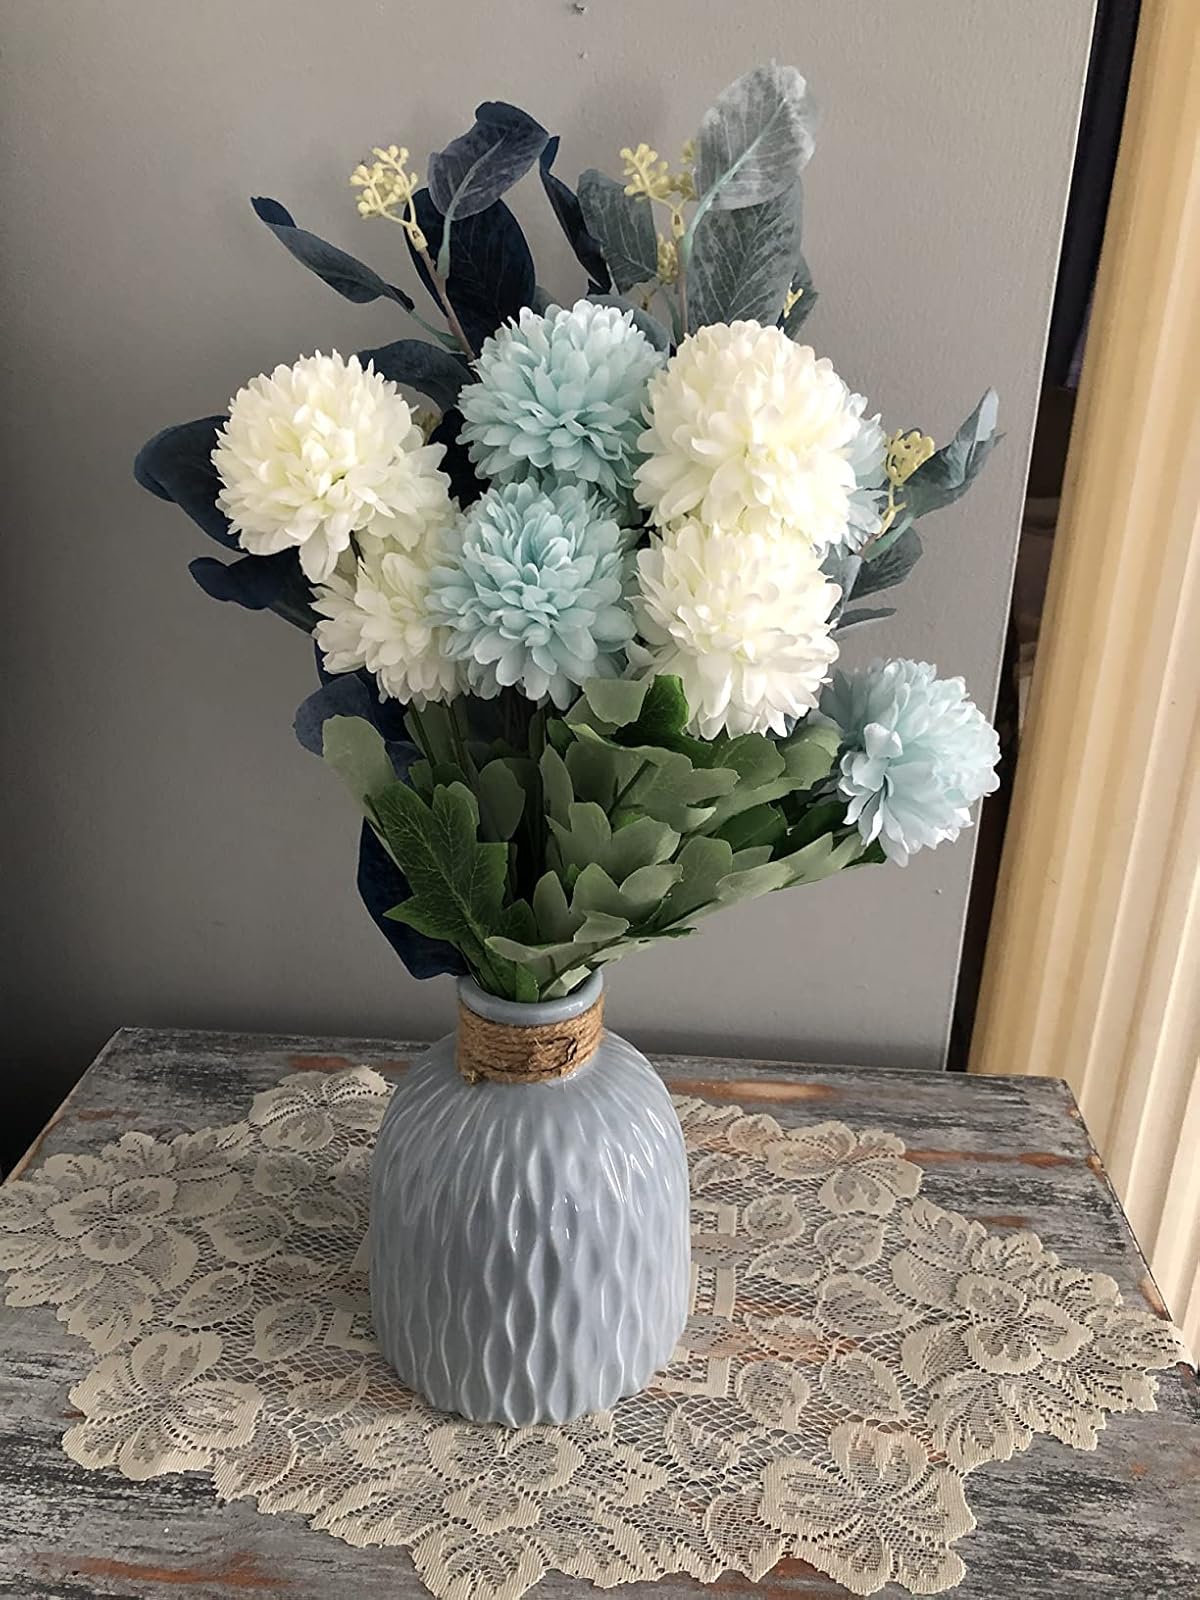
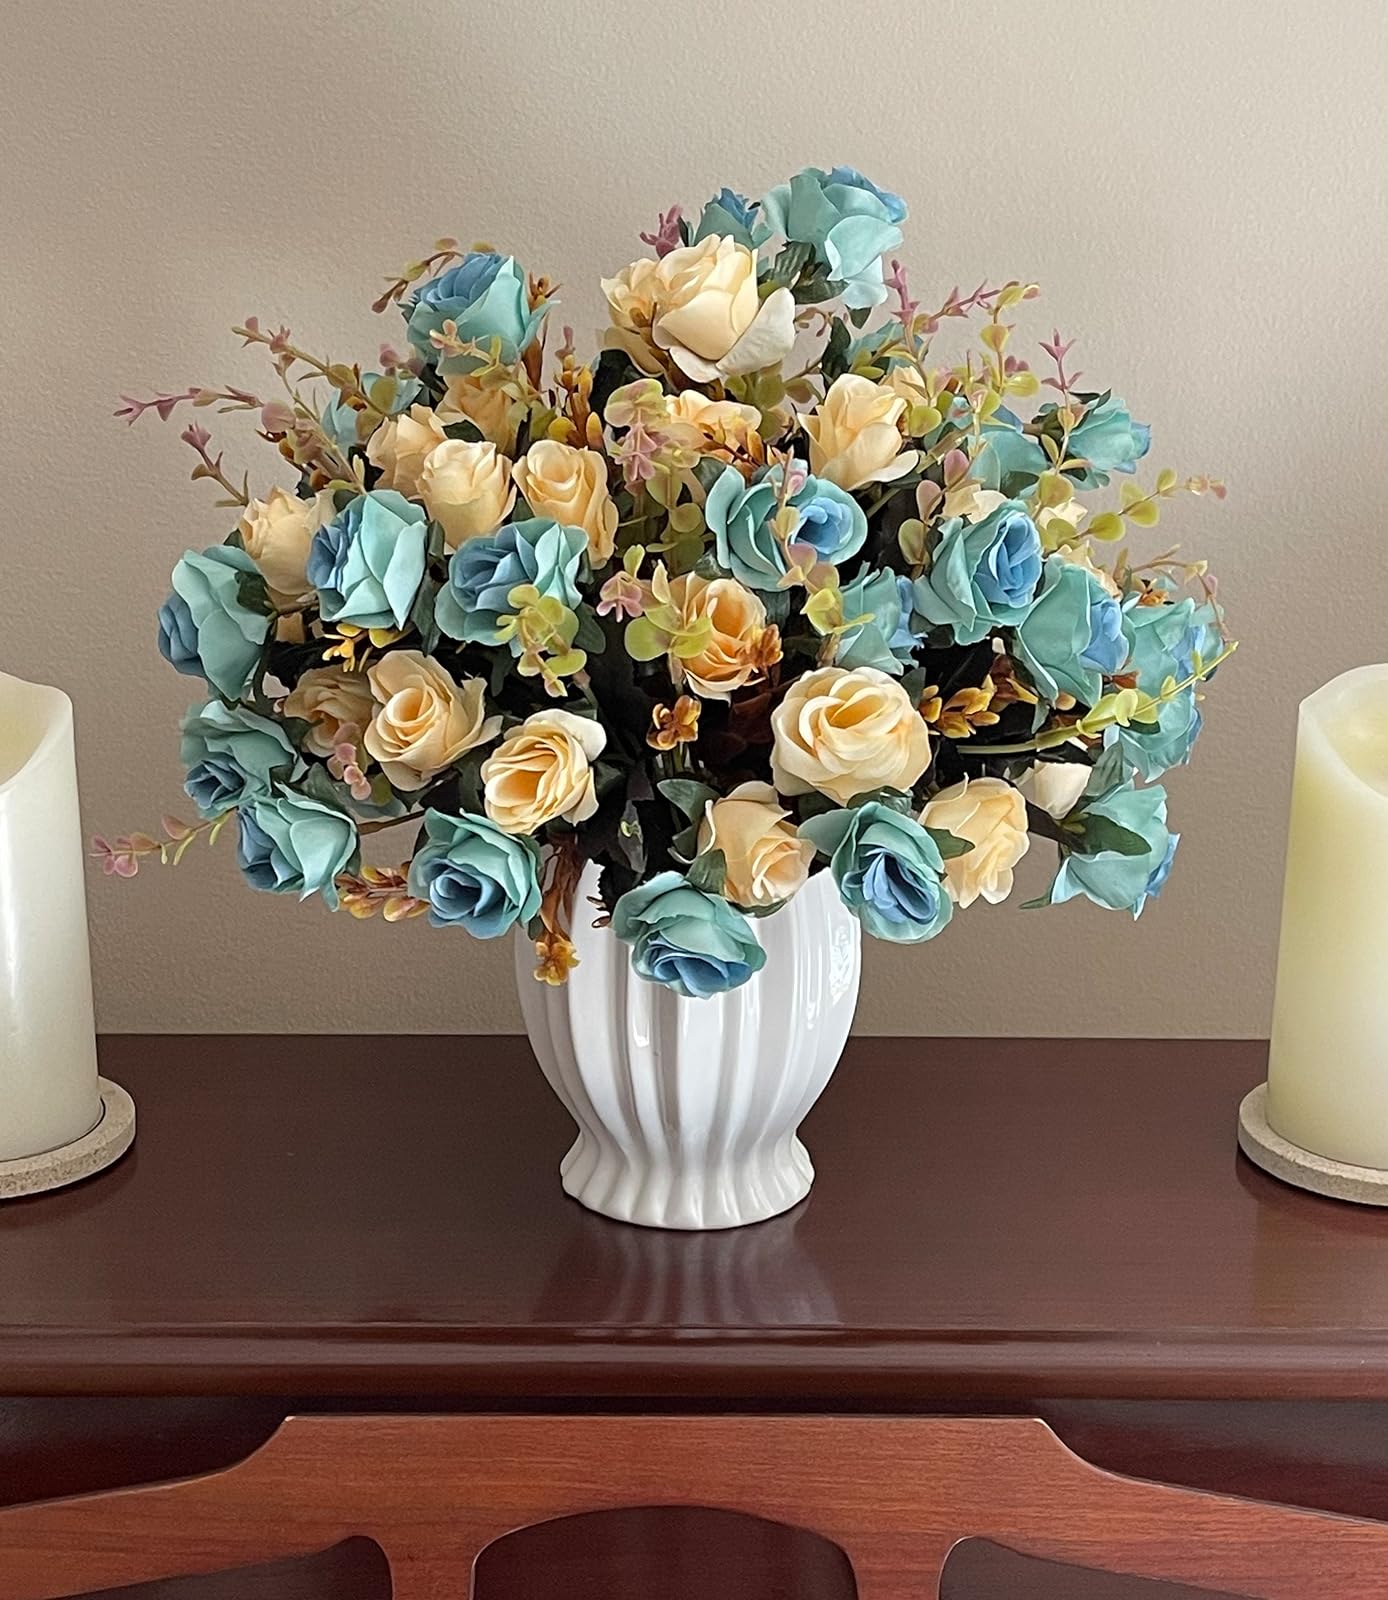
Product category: vase
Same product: no